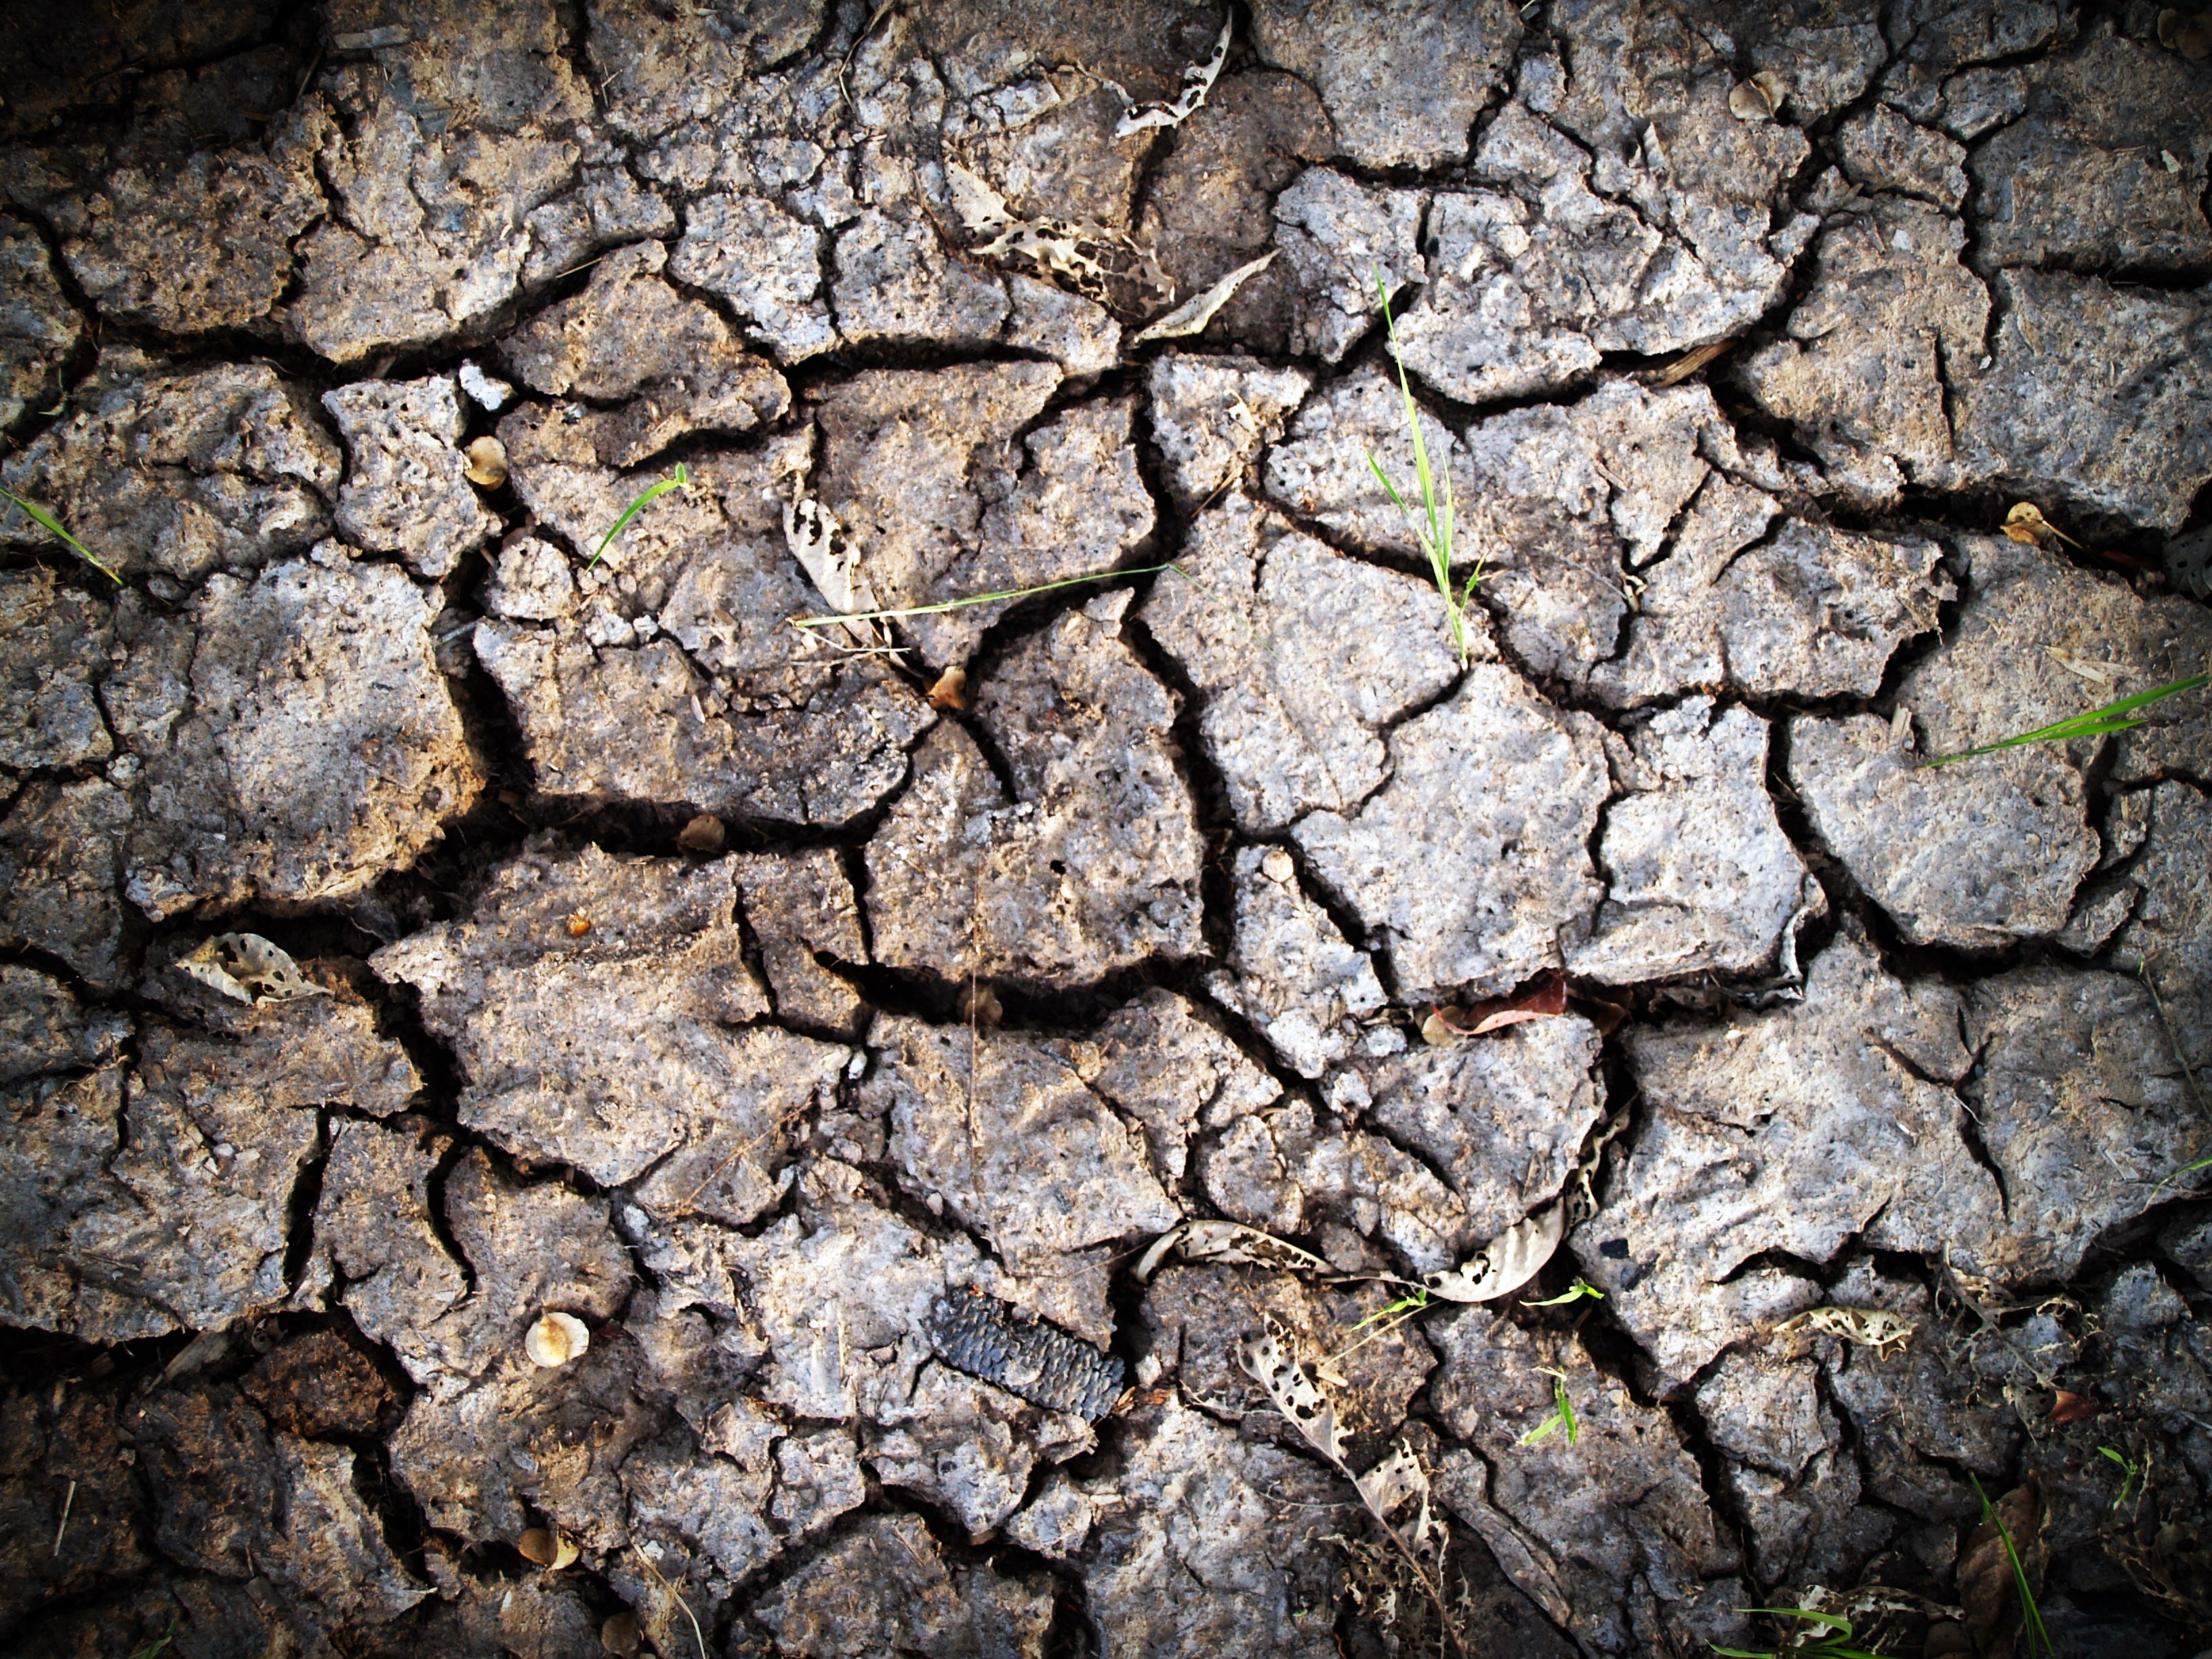
tree, nature, rock, branch, plant, wood, ground, texture, leaf, flower, trunk, wall, land, summer, dry, environment, dirt, autumn, broken, soil, crack, rough, stone wall, terrain, brake, ecology, background, earth, hot, clay, split, dryness, woody plant